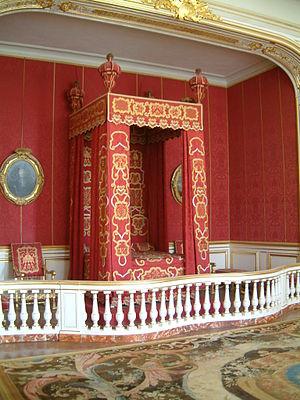
Château de Chambord, Chambord, FRANCE